Greenhouse gas emissions by the United Kingdom

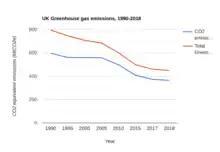
Graph of CO and total greenhouse gas emissions in the UK, 1990–2018, data from Department for Business, Energy and Industrial Strategy

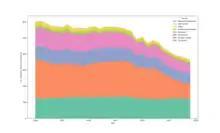
Graph of CO emissions by sector in the UK, 1990–2019

The sectoral graph excludes carbon emissions from international aviation and international shipping, which together rose by 74.2% from 22.65 to 39.45 million tonnes of carbon dioxide between 1990 and 2004. Reductions in methane emissions are largely due to a decline in the country's coal industry and to improved landfilling technologies.